Carrington Pump House

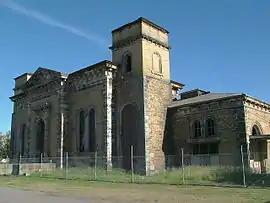

Carrington Pump House is a heritage-listed former hydraulic power station at 106 Bourke Street, Carrington, New South Wales, a suburb of Newcastle in Australia. It was built from 1877 to 1878 by William H. Jennings. It is also known as Hydraulic Engine House and Crane Bases Nos. 7, 8, 9 and 10 and Carrington Hydraulic Power Station. It was added to the New South Wales State Heritage Register on 25 August 2017.